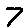
Label: 7